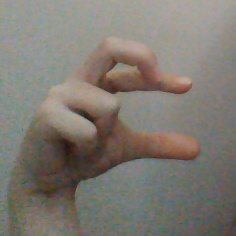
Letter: thal